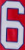
Number: 6